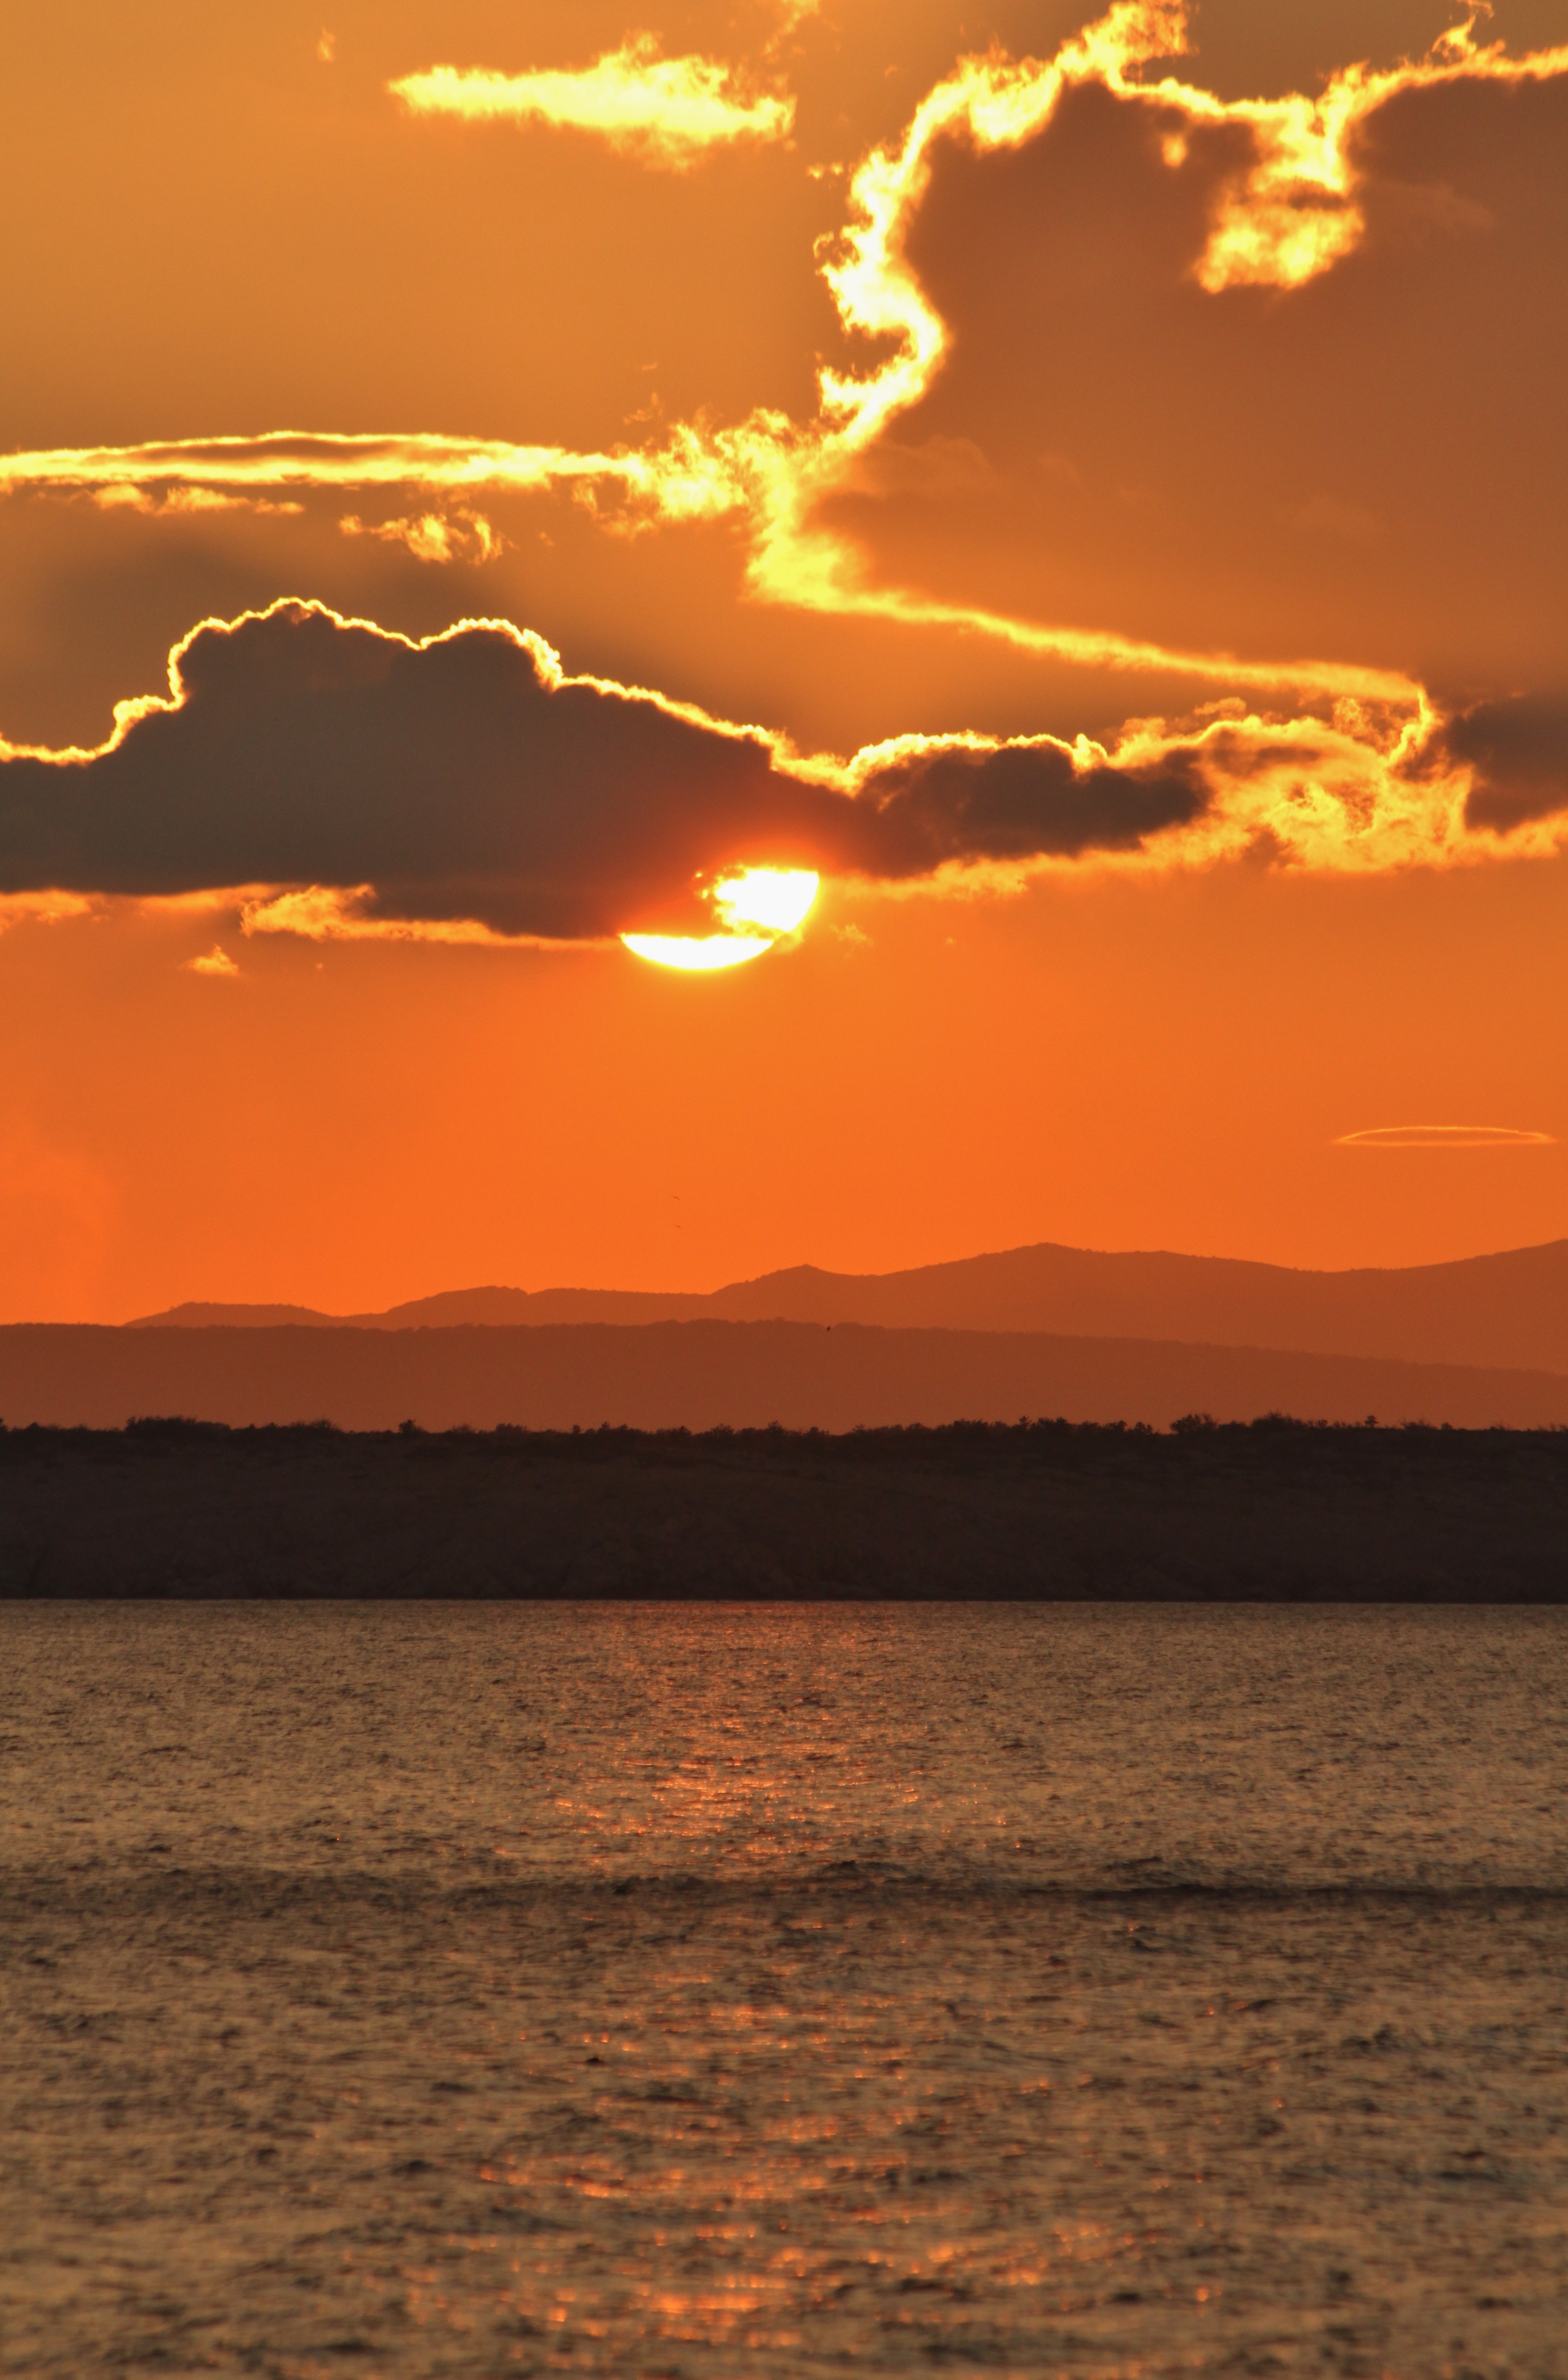
sea, coast, water, ocean, horizon, cloud, sky, sunrise, sunset, wave, dawn, dusk, evening, clouds, abendstimmung, afterglow, nature sky, red sky at morning